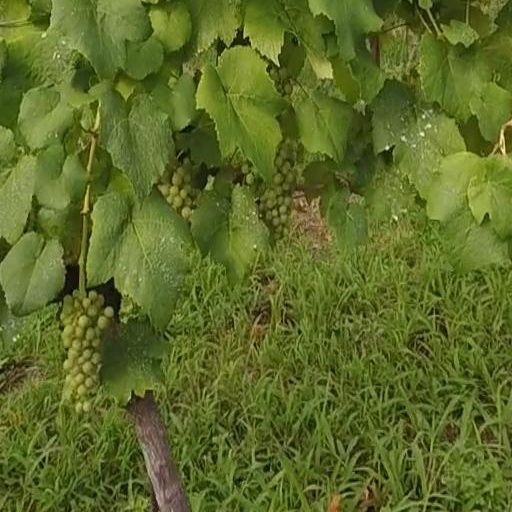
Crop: grape